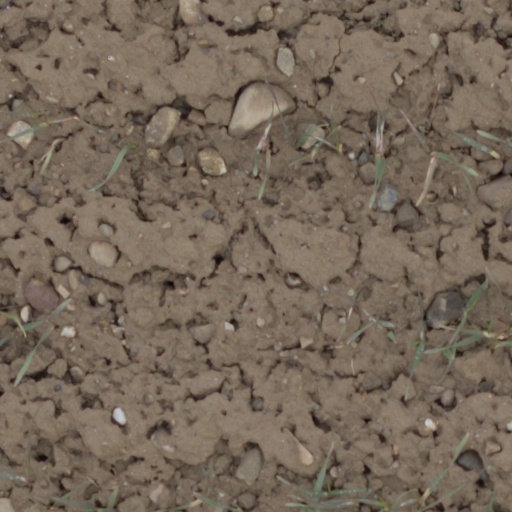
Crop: wheat